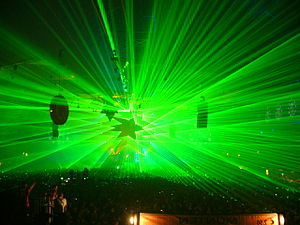
Qlimax
Qlimax 2008 i GelreDome i Arnhem.
Qlimax er navnet på en ud af mange koncerter med elektronisk musik, som Q-dance arrangerer i Holland og Belgien.